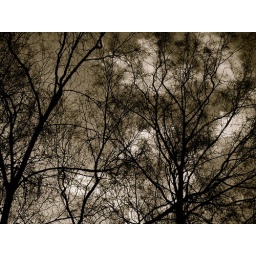
thought that the trees looked like arteries on some sort of scan, a pattern traced against the storm ridden sky